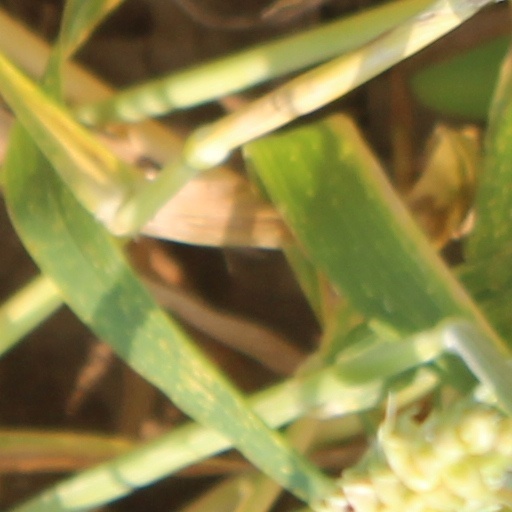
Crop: wheat